Yashima no Hage-tanuki

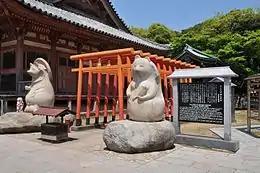
Minoyama Daimyōjin on the grounds of Yashima-ji

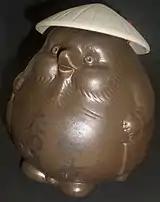
A wine bottle of Yashima-tanuki

In the past, there was a tanuki who was wounded by a fatal arrow shot, but was saved by Taira no Shigemori. To pay his debt of gratitude, the tanuki swore to protect the Taira clan. This wounded tanuki's descendant is said to be Yashima no Hage-tanuki.